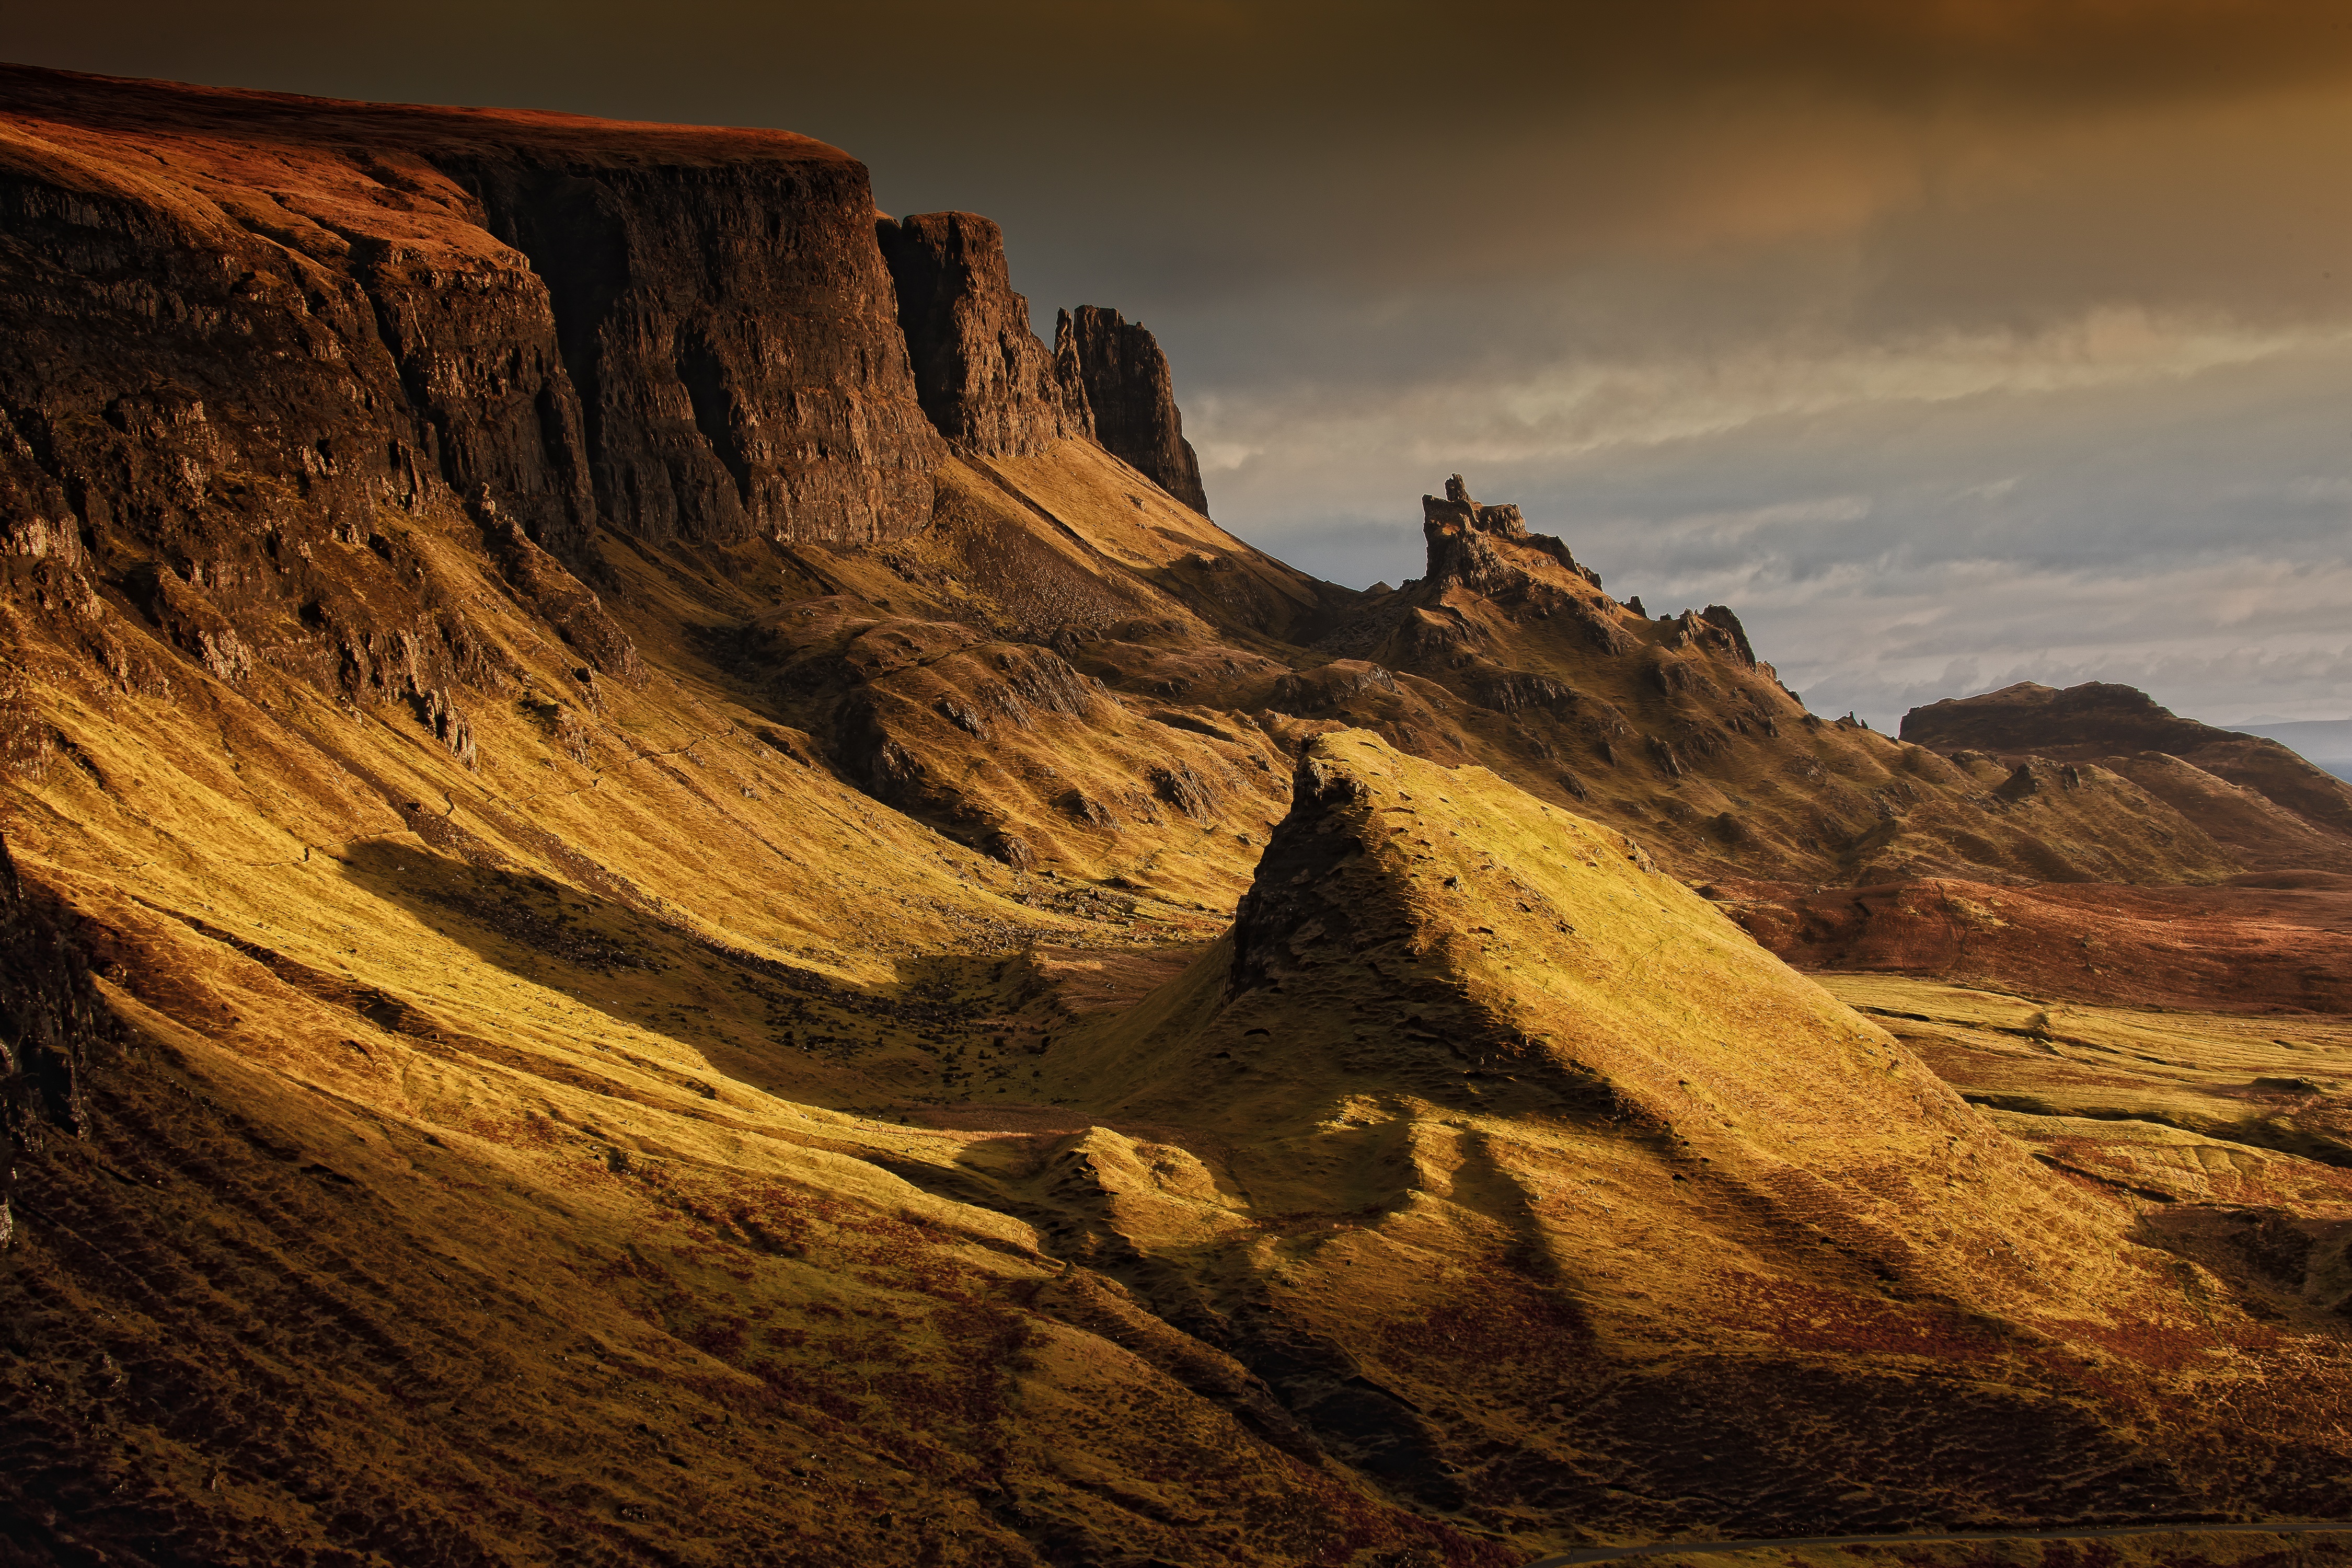
landscape, nature, rock, wilderness, mountain, sky, hill, formation, cliff, idyllic, terrain, hdr, geology, mountains, badlands, plateau, scotland, mood, highlands, distant view, landform, highlands and islands, isle of skye, geographical feature, mountainous landforms, quairaing